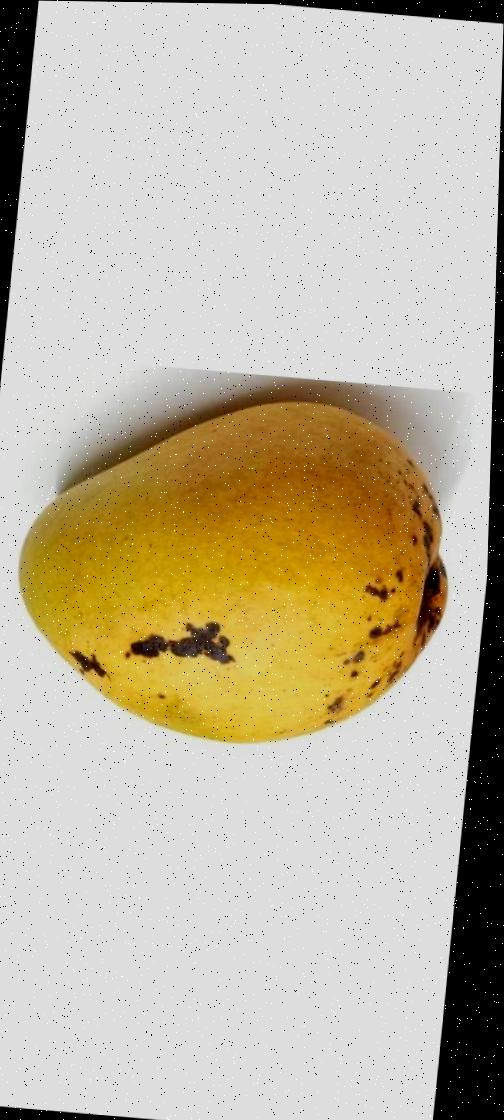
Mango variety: Bari-11